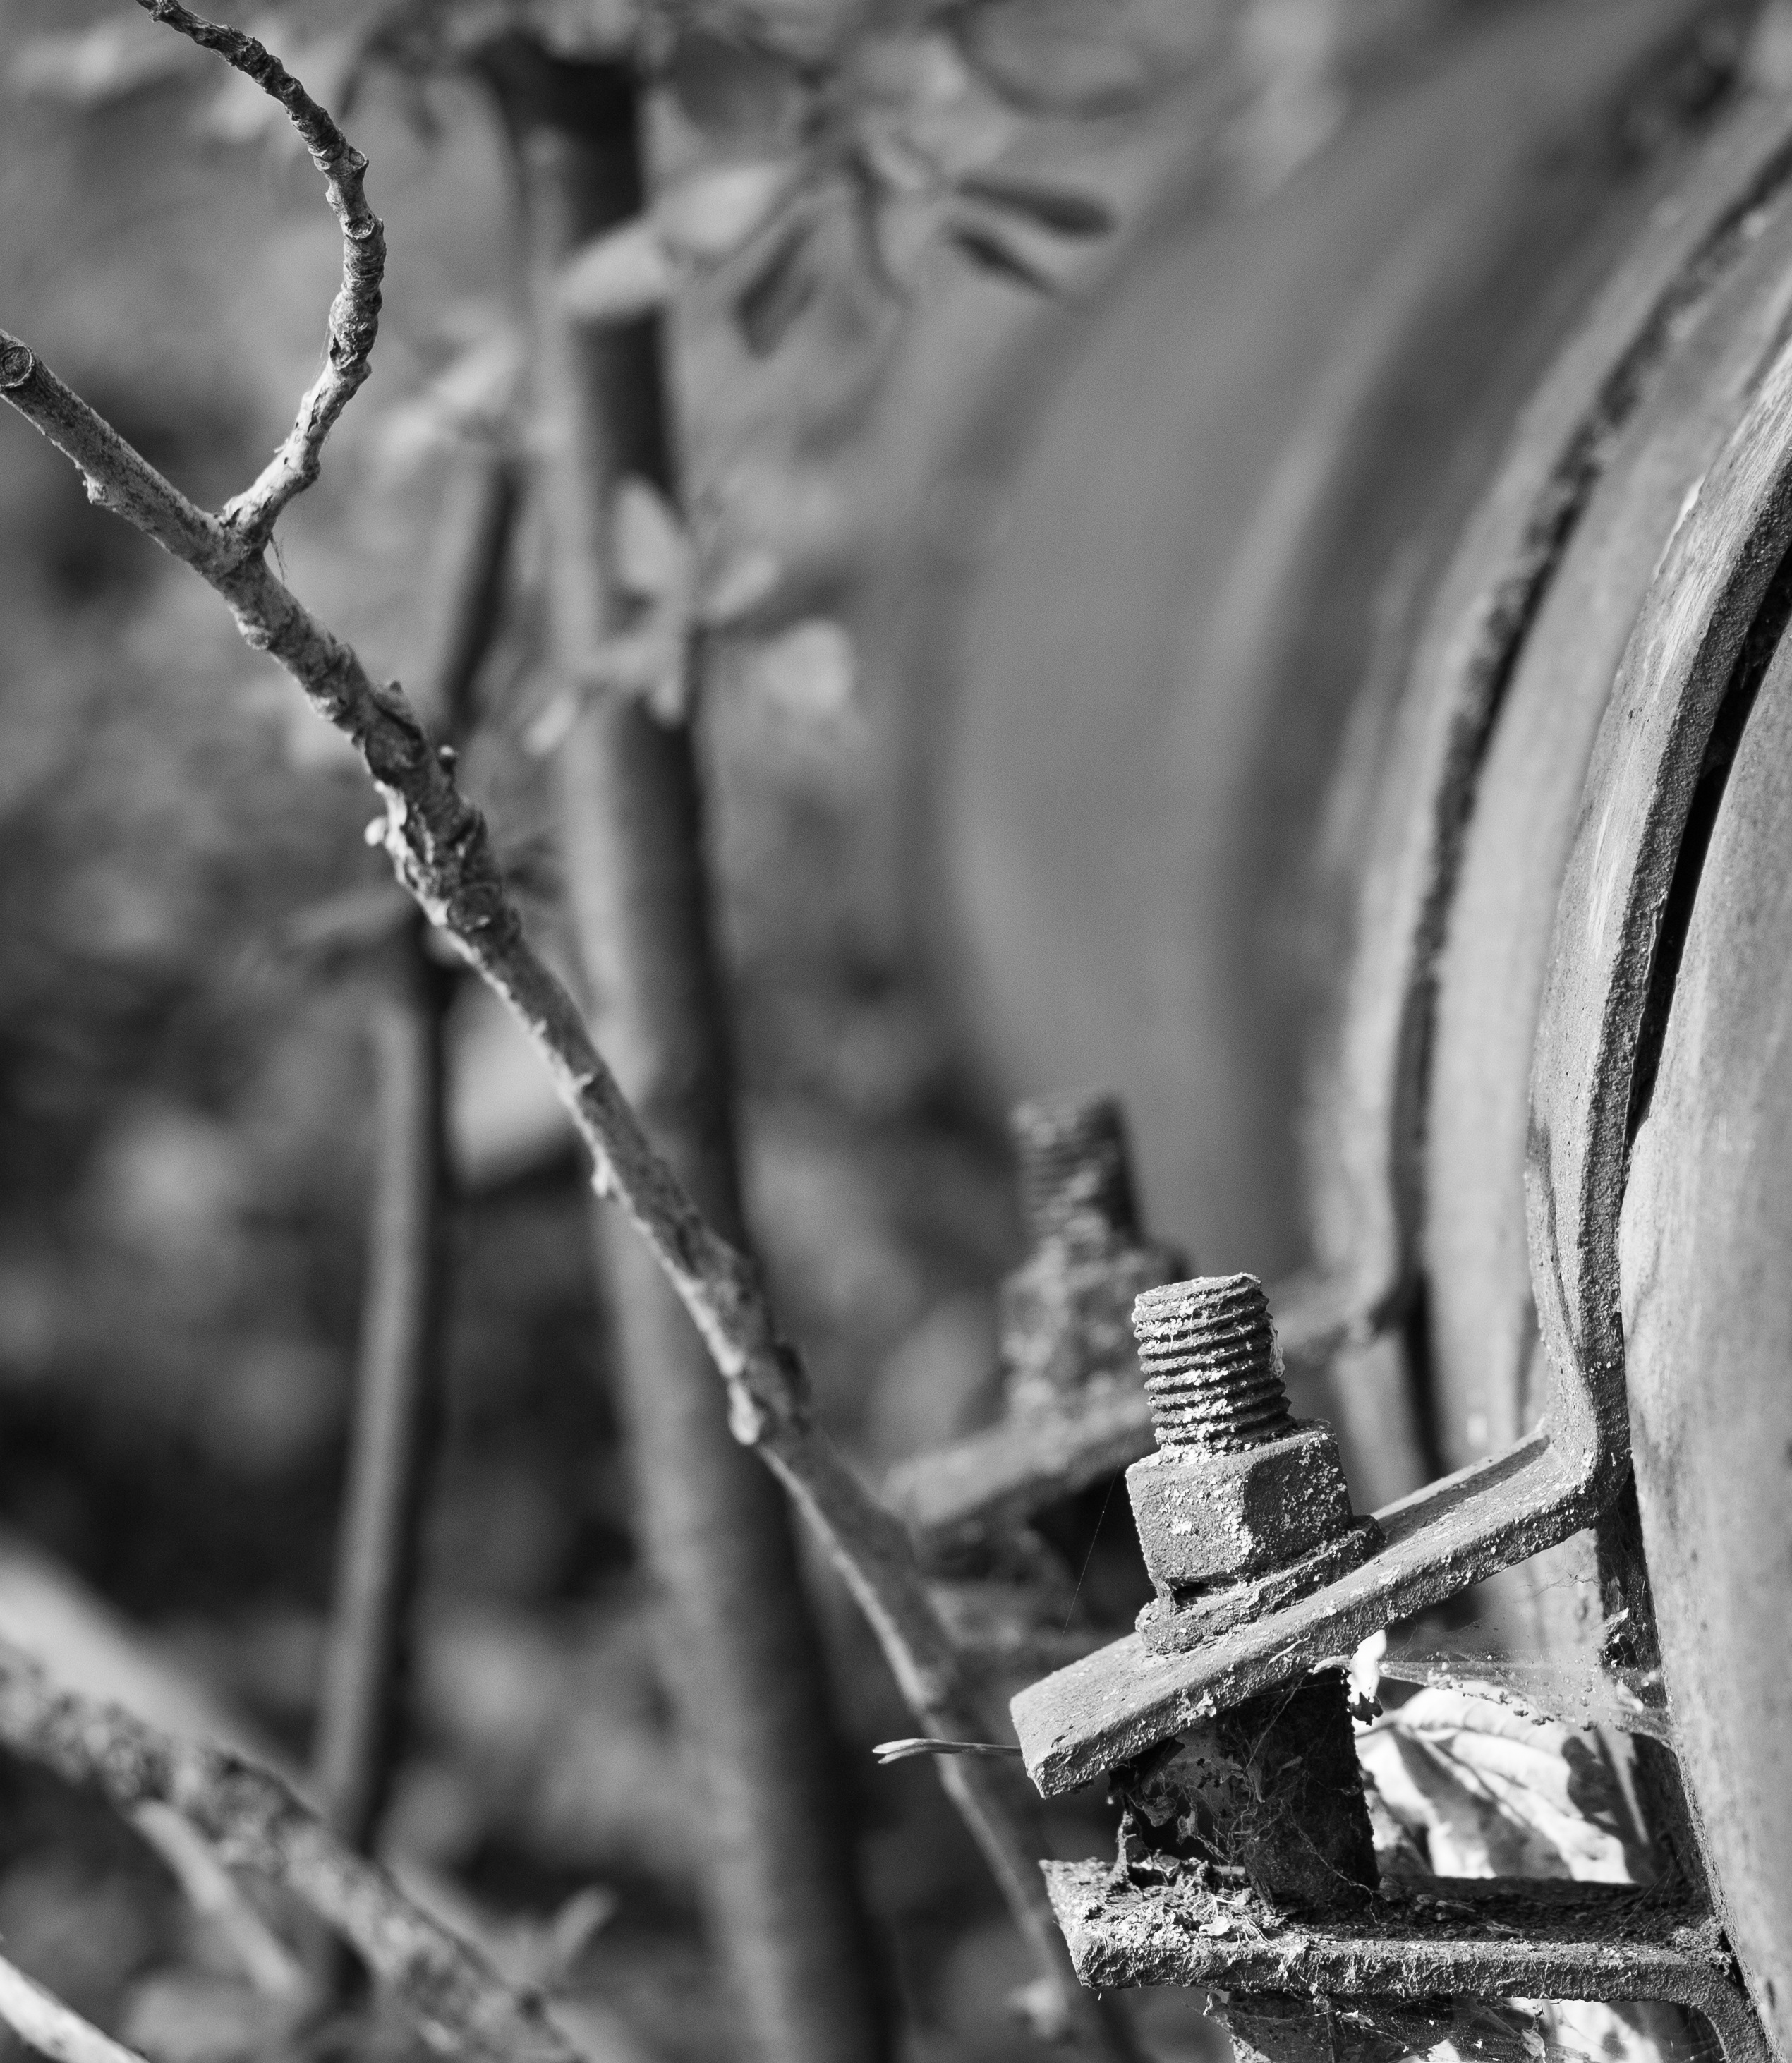
work, nature, forest, branch, winter, light, black and white, technology, white, photography, tube, atmosphere, steel, environment, ice, produce, macro, metal, industry, black, monochrome, close, season, life, screw, close up, pipe, forestry, vegetation, beauty, matrix, iron, fantasy, detail, production, irons, atmospheric, innovation, macro photography, investors, the screws, the idea of, admiration, monochrome photography